Kirkham Priory

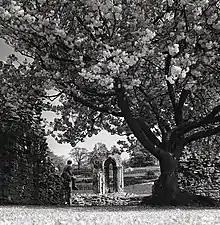
Kirkham Priory ruin with Cherry tree in Blossom, 1971

The ruins of Kirkham Priory are situated on the banks of the River Derwent, at Kirkham, North Yorkshire, England. The Augustinian priory was founded in the 1120s by Walter l'Espec, lord of nearby Helmsley, who also built Rievaulx Abbey. The priory was surrendered in 8 December 1539 during the Dissolution of the Monasteries. Legend has it that Kirkham was founded in remembrance of l'Espec's only son who had died nearby as a consequence of his horse being startled by a boar.